Hummingbird (Local Natives album)

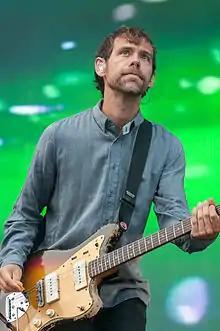
Aaron Dessner, who produced the album.

While on tour with The National, the band became close with guitarist Aaron Dessner, who subsequently asked if he could produce their next studio album. Drummer Matt Frazier noted, "One night, after maybe drinking a little bit too much, he was like, 'Maybe I should work with you guys.' We were like, 'Sure, buddy.' After meeting with all these other producers, it just seemed like we should work with somebody we really get along with and respect as a songwriter." The band relocated to Dessner's home in New York City, with vocalist and keyboardist Kelcey Ayer, stating "It was awesome because we stayed upstairs on the two top floors, and he and his family are downstairs, and the studio is in the back. It's this really tiny space, but it was so convenient to us."